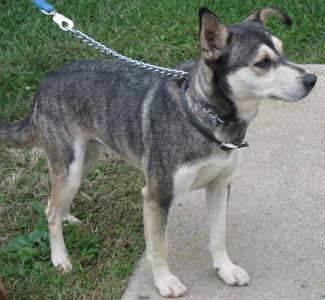
dog